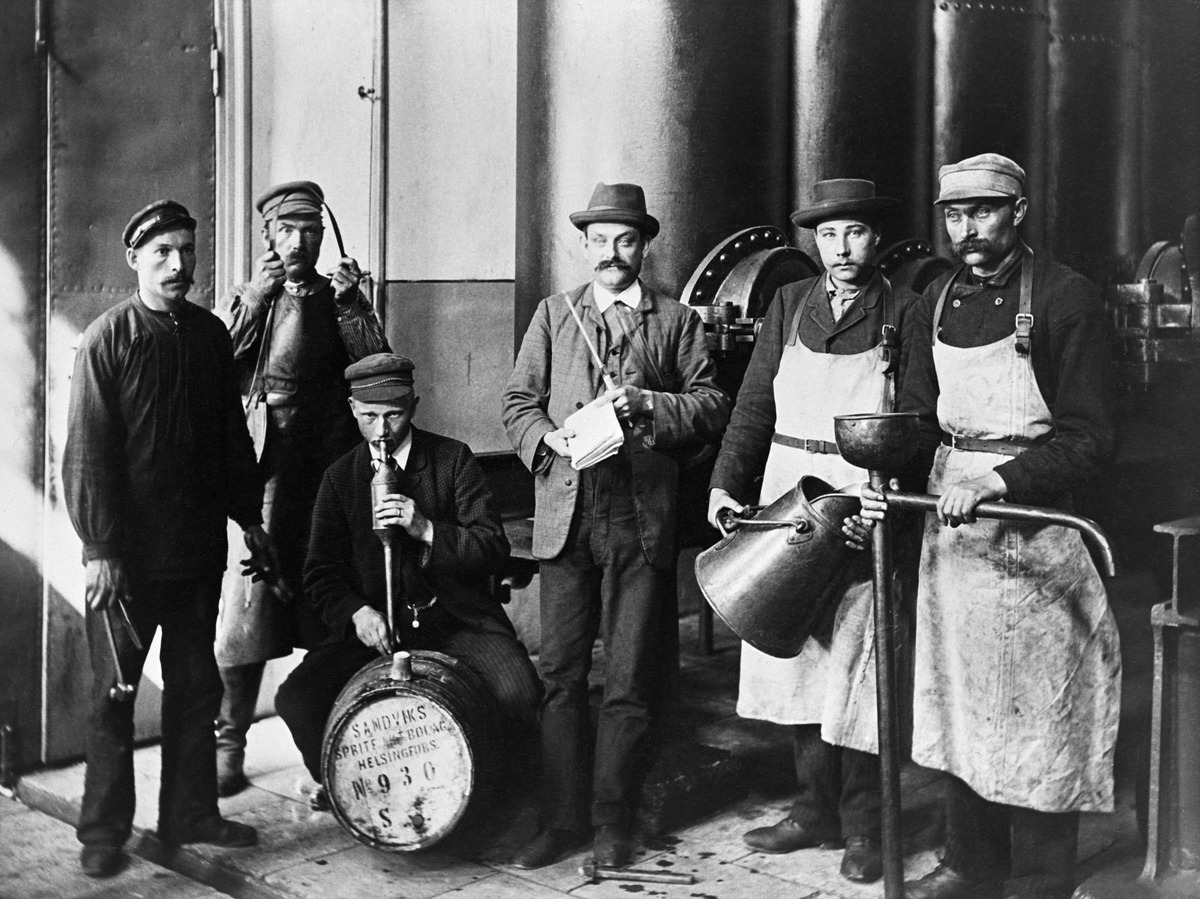
Sandviks Spritfabriks aktiebolag,  Bulevardi 40
sisällön kuvaus: Sandviks Spritfabriks aktiebolag,  Bulevardi 40.

Työläisiä ryhmäkuvassa. mustavalkoinen
Ajankohta: kuvausaika 1900 n
Paikka: Suomi, Uusimaa, Helsinki, Punavuori Helsinki, Bulevardi 40
Aiheet: Sandviks Spritfabriks Aktiebolag, anniskelu, nautintoaineet päihteet alkoholi, väkijuomat, alkoholinkäyttö, juomatavat, Sinebrychoffin puisto